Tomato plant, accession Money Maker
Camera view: bottom (45 deg); turntable rotation: 0 degrees
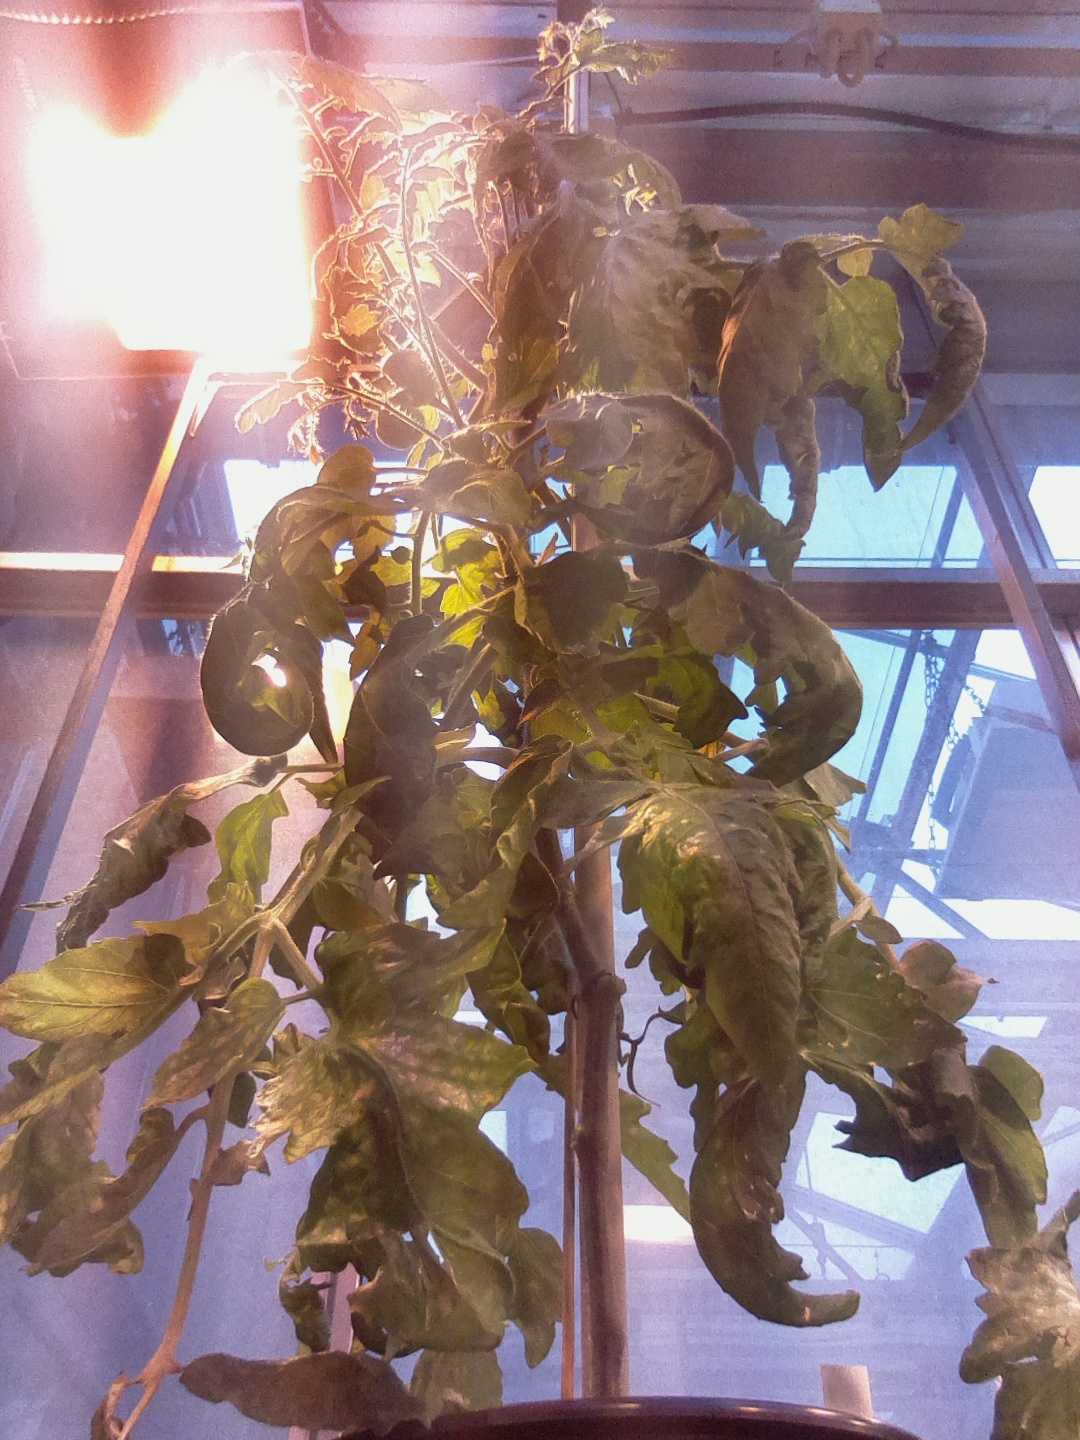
BBCH growth stage 73: 30%-40% of final fruit size